Describe the emotion expressed in this image:  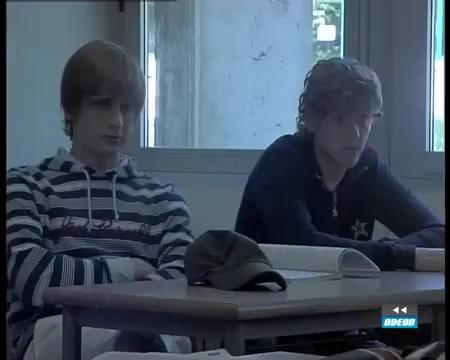
This person displays Suffering, valence and arousal with high intensity.